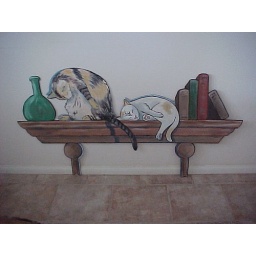
A faux shelf used in a girls catlovers room